Air Resupply And Communications Service

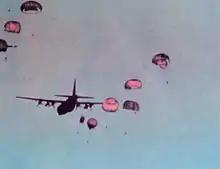
Clandestine C-130A supply drop over Tibet

After Mao Tse-tung's communist victory in 1949 over Chiang Kai-shek's Nationalists in China, Mao turned his army west into Tibet during 1950. Tibet's independent tribes rebelled, becoming "bandits" to the Chinese communists. In the years after the Korean War, the Chinese were still fighting against a Tibetan guerrilla army (Tibetan rebels, in fact were active until the late 1980s). The communists had one indispensable advantage, as the rugged geography of Tibet made outside support from the west to the Tibetan guerrilla almost impossible. President Dwight D. Eisenhower wanted to send aid, however the United States lacked the expertise and equipment to conduct the long-range air commando clandestine logistics mission it needed just to get to Tibet.